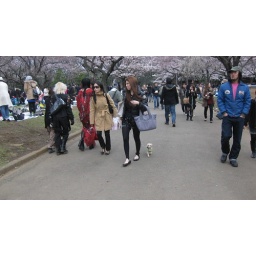
walking her cute doggie in Yoyogi Park.